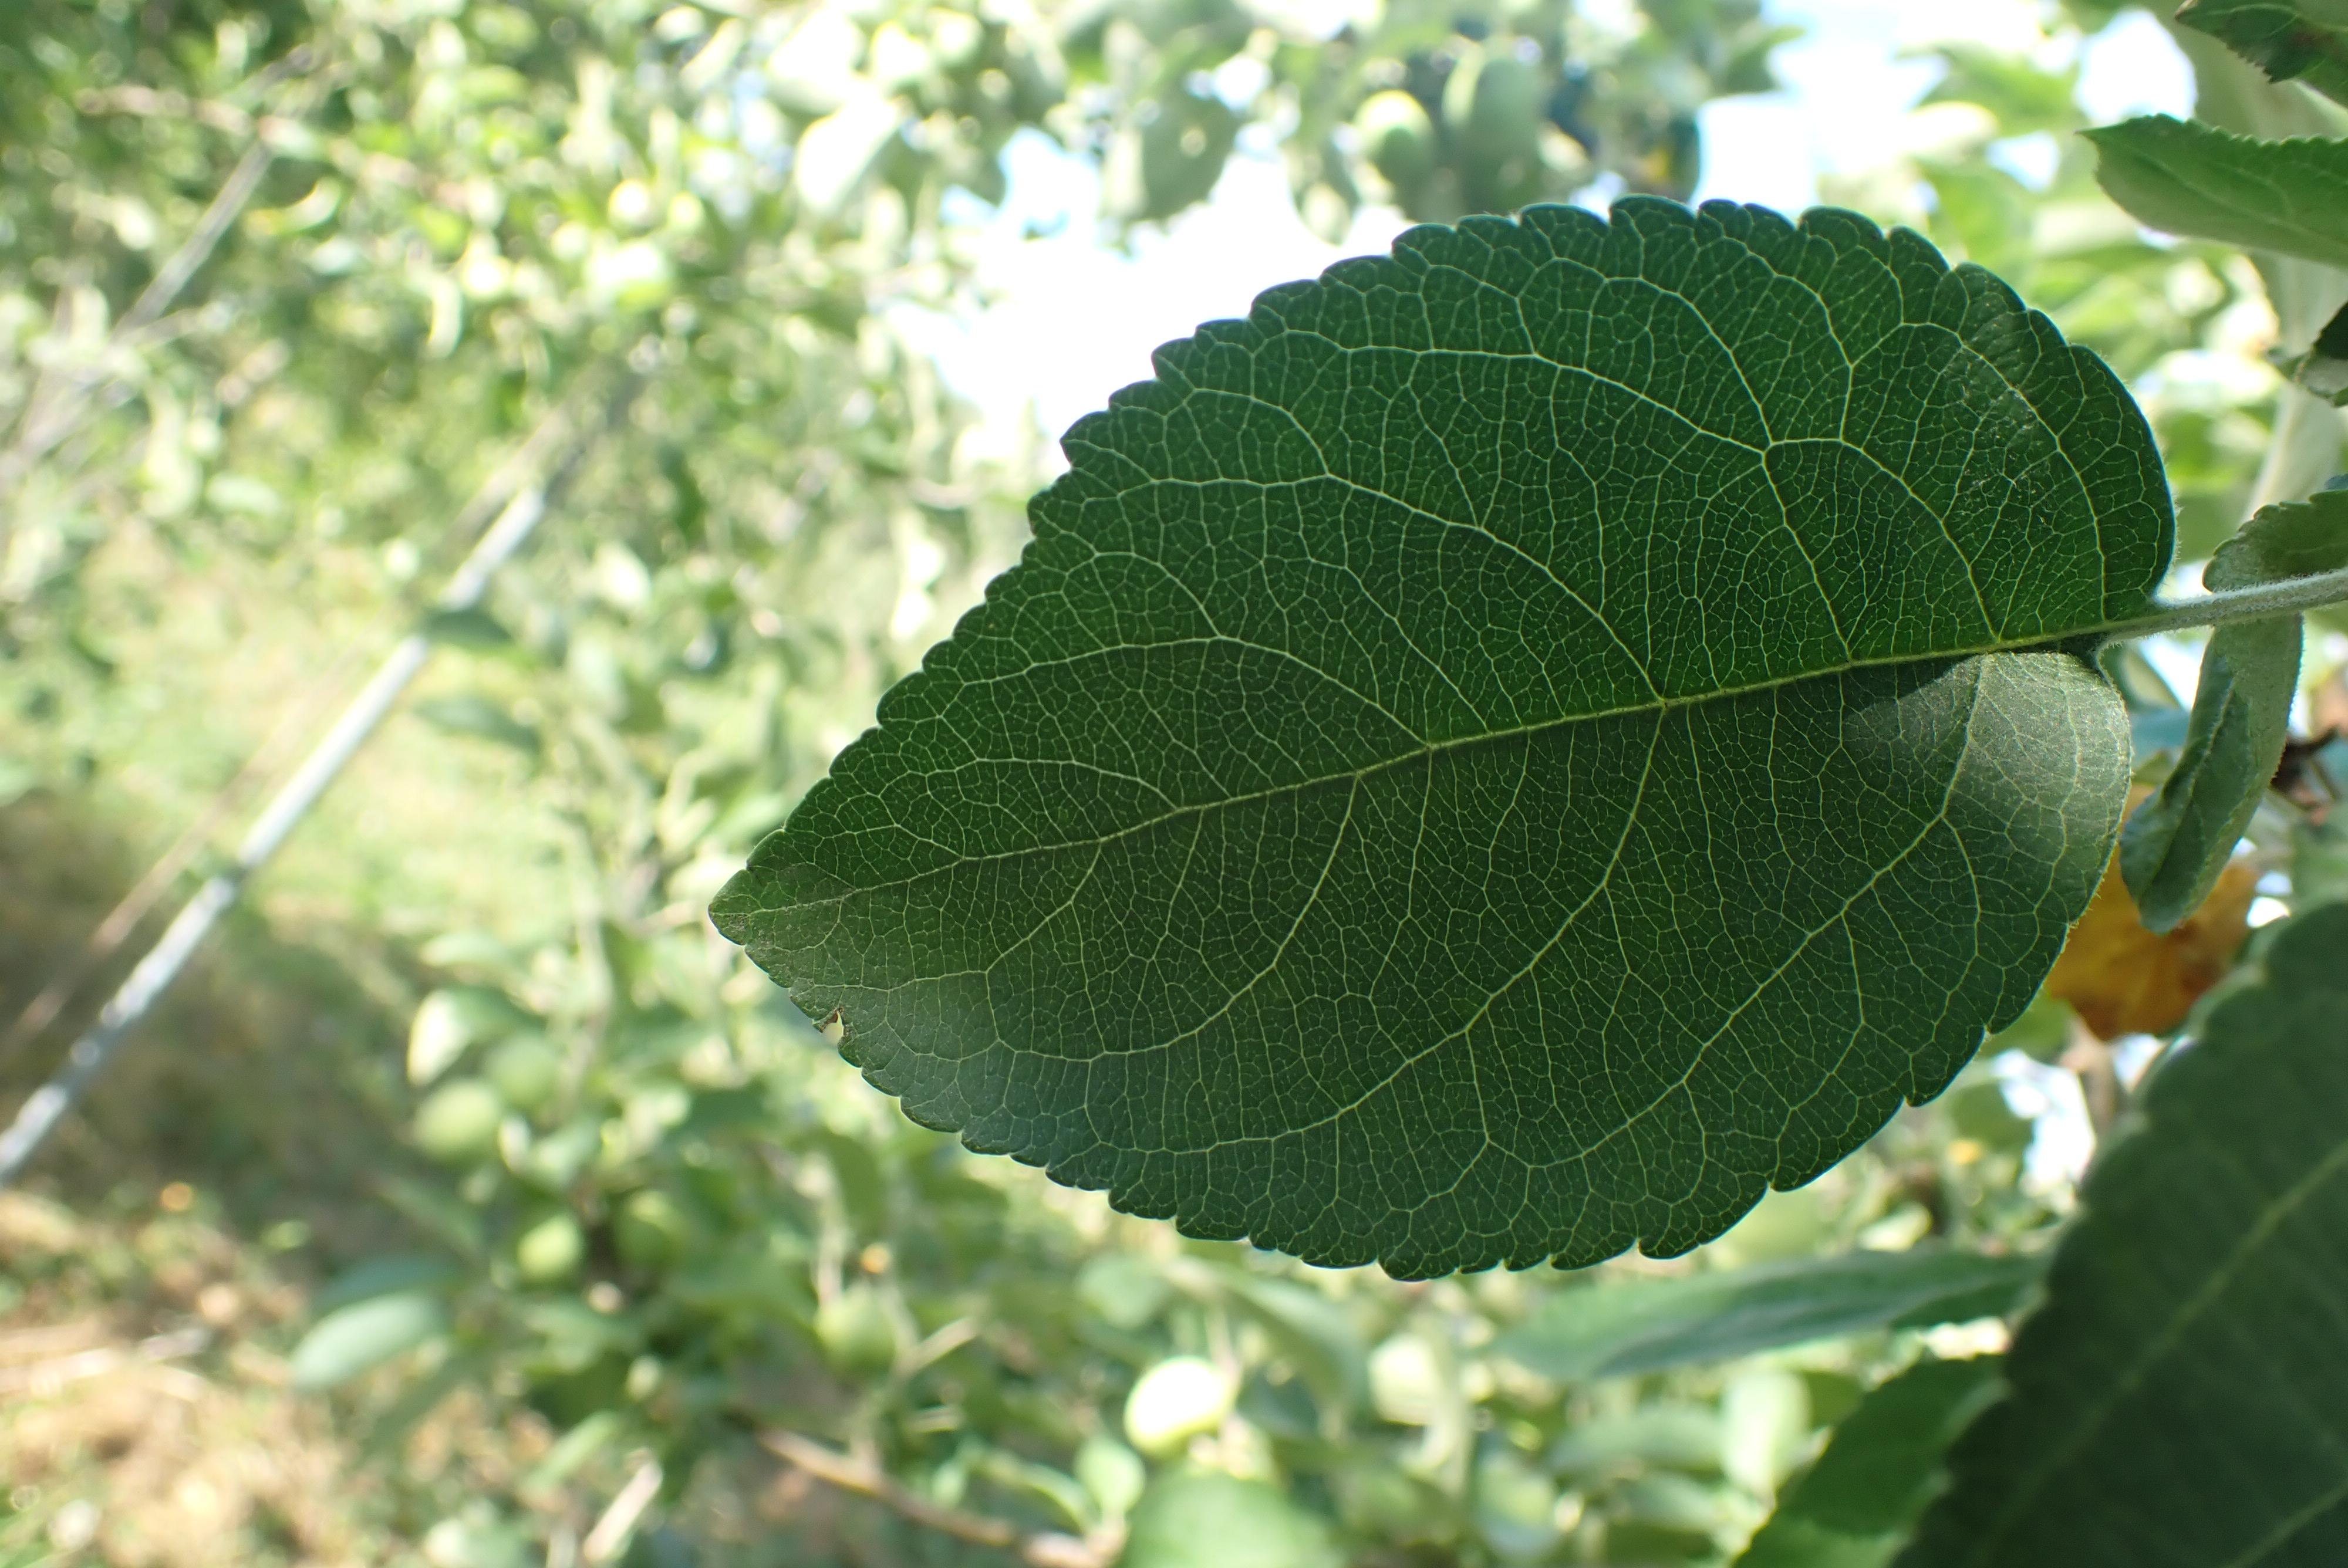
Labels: healthy